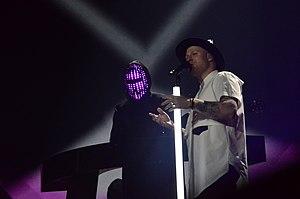
La Norvège participe au Concours Eurovision de la chanson 2017 à Kiev en Ukraine. Le pays est représenté par JOWST et Aleksander Walmann avec leur chanson Grab the Moment.
La Norvège participe au Concours Eurovision de la chanson, depuis sa cinquième édition, en 1960, et l’a remporté à trois reprises : en 1985, 1995 et 2009.